Beauvais station

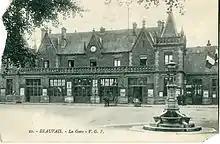
The station in the early 20th century

A station was opened at Beauvais in 1857, when the line Beauvais - Creil was opened. At the time, it took three and a half hours to reach Paris "via" Creil. The direct line from Paris to Beauvais and further to Le Tréport was opened in 1877. Until 1939, Beauvais was also connected by rail with Gournay-Ferrières, Gisors, Clermont, Saint-Just-en-Chaussée and Amiens (via the Beauvais-Amiens railway).